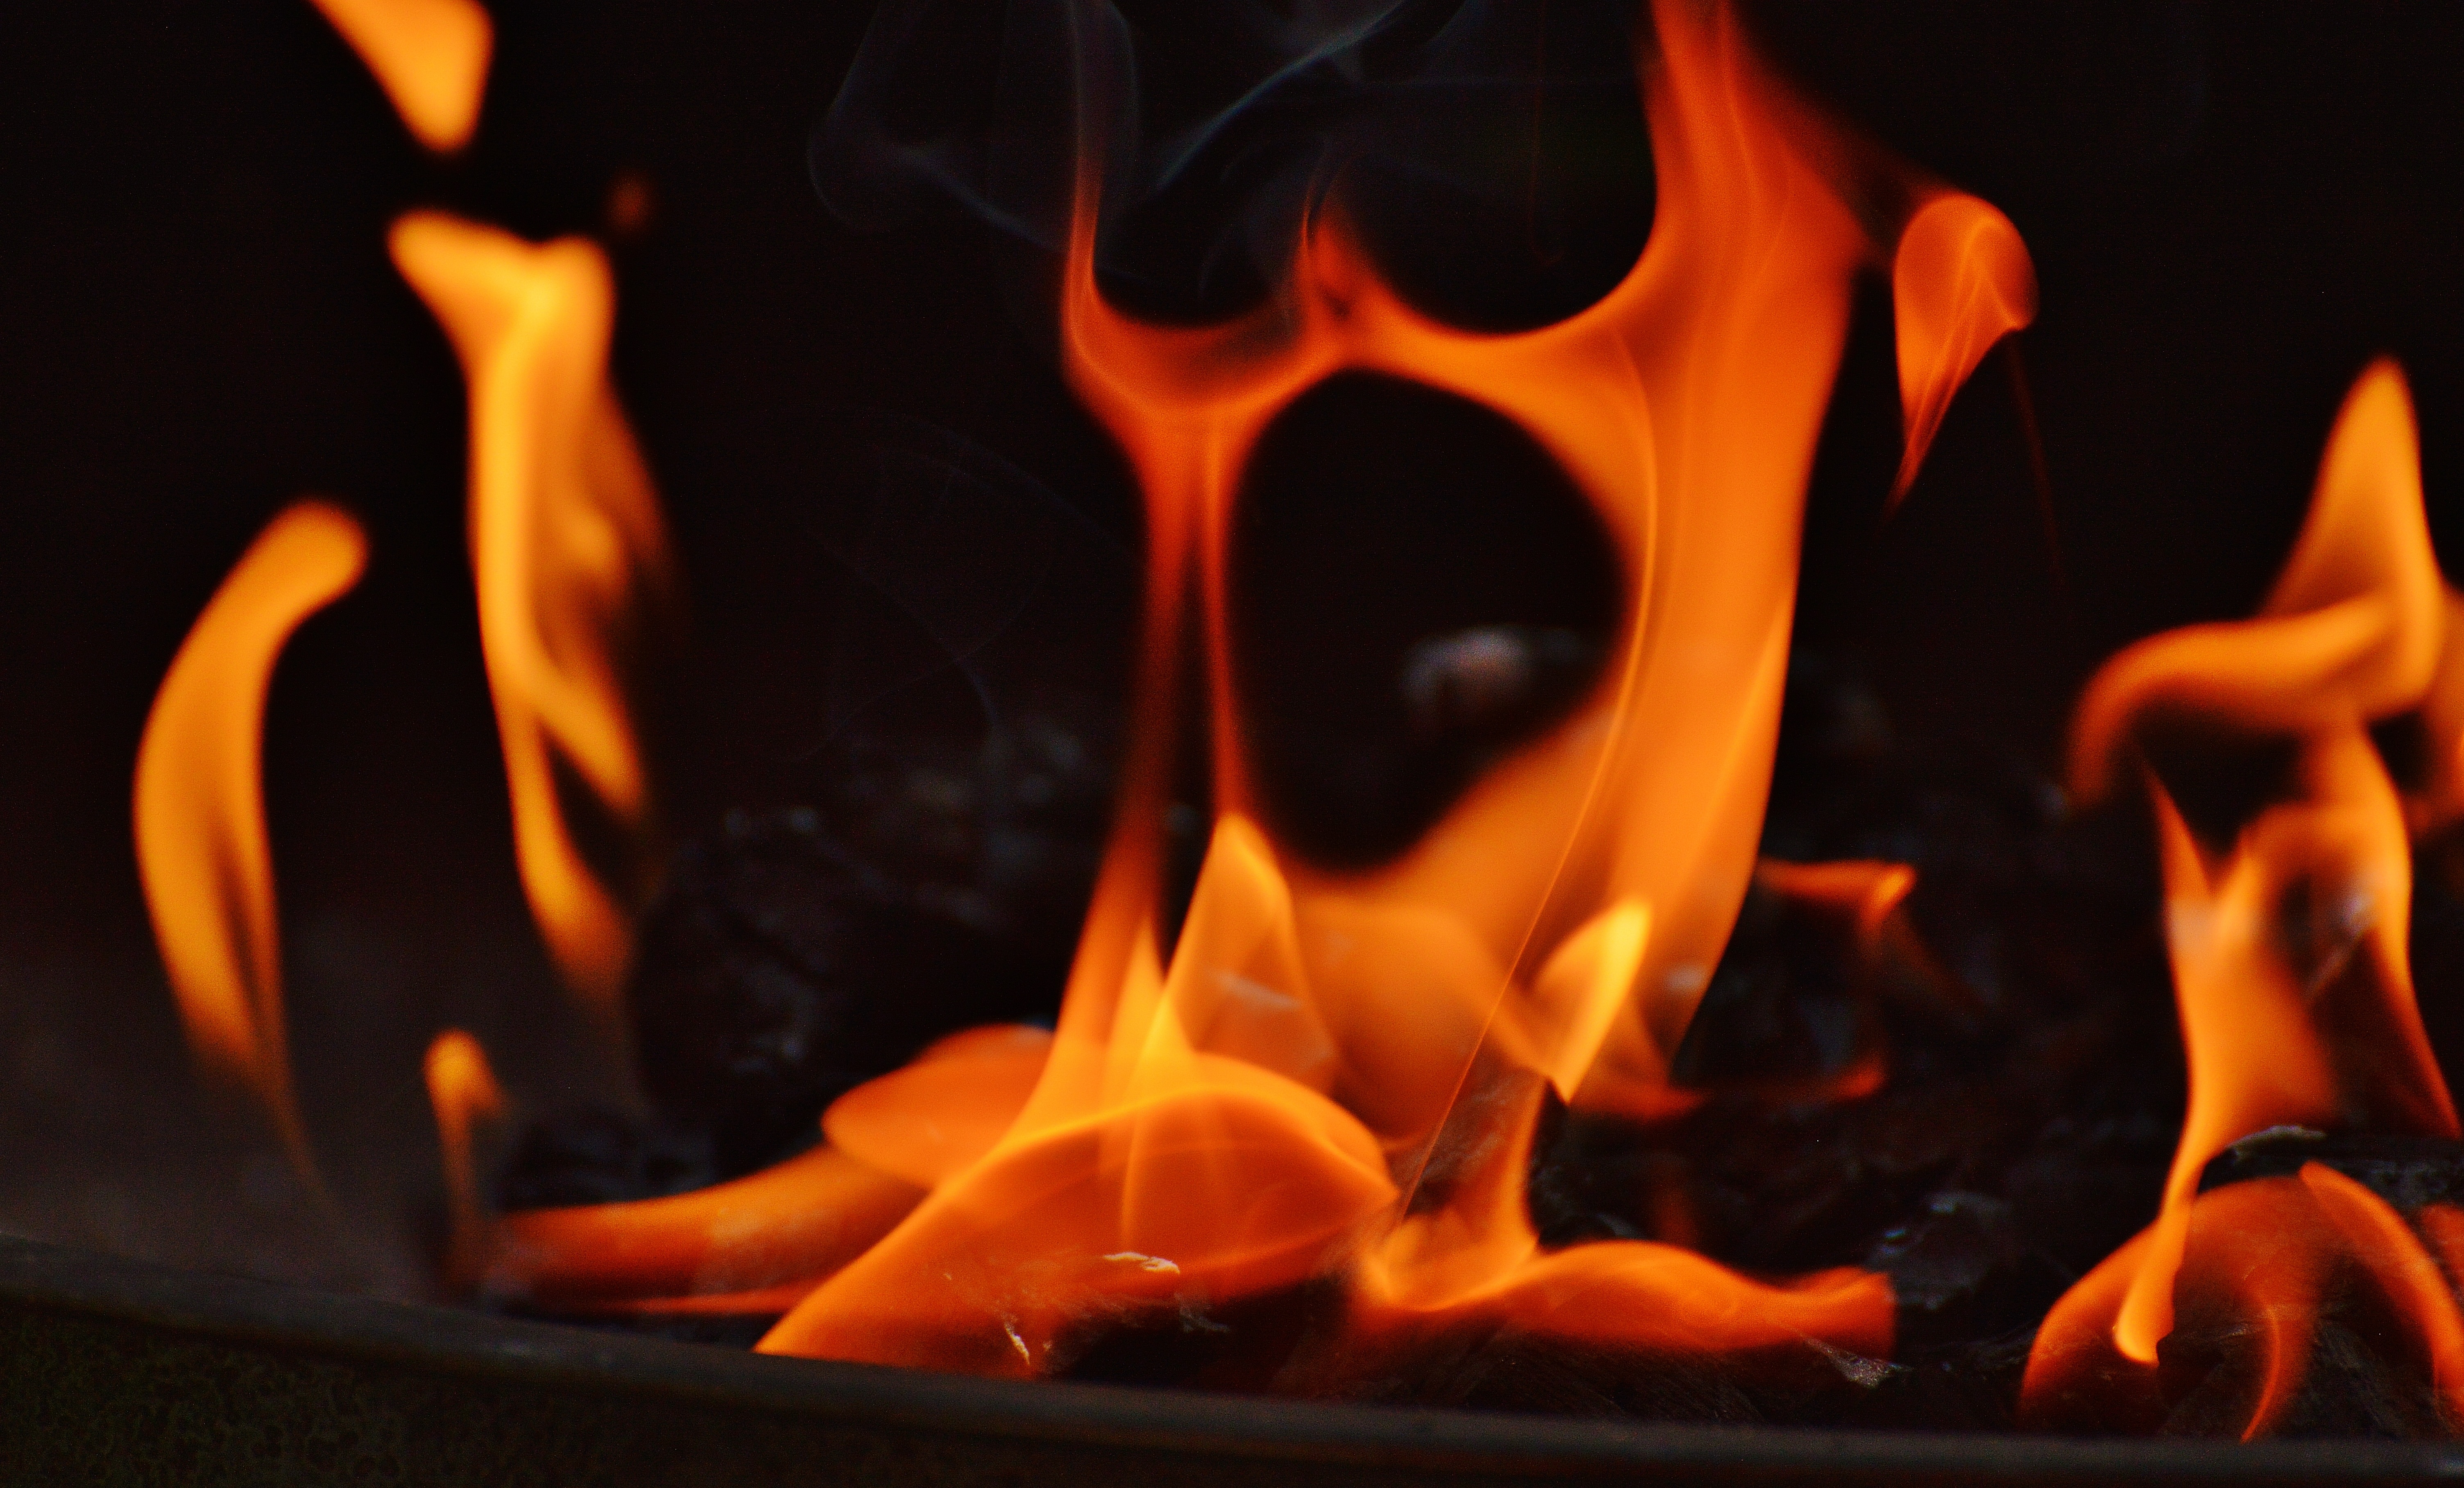
glowing, wood, flower, flame, fire, fireplace, darkness, campfire, barbecue, heat, burn, brand, hot, blaze, spirit, embers, wood fire, flame spirit